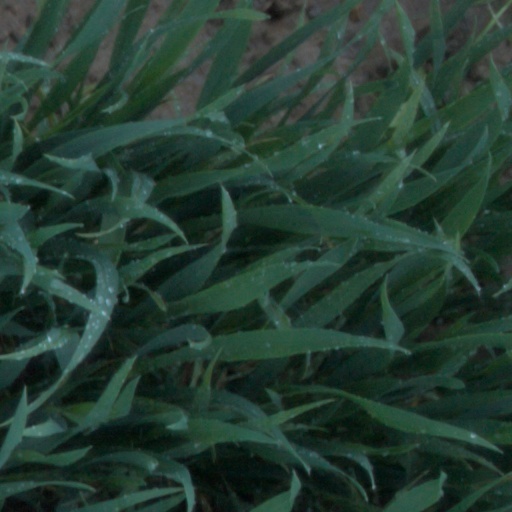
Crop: wheat